Dale Abbey (ruin)

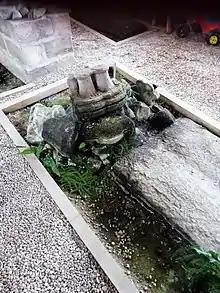
Base of central column of the chapter house.

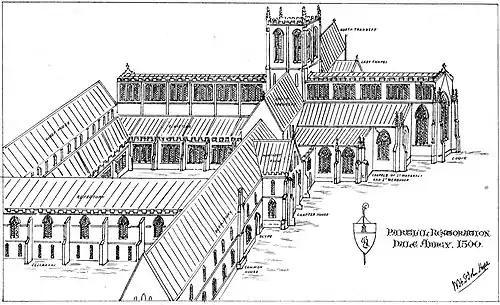
Sketch by William St John Hope showing a reconstruction of Dale Abbey as it might have been in 1500, based on the excavations of 1878.

Discipline in the abbey largely depended on the relationship between the abbot and his canons, who were pledged to obey him. An essential part of maintaining outward and inner discipline was the practice of confession: canons were expected to confess at least thee time a year to their superior, at least in the later decades. During the outbreaks of plague in the mid-14th century, given the high mortality rate among clergy, both clergy and laity took the precaution of gaining papal permission to confess to someone of their own choosing: William Rempstone of Dale is recorded as doing so in November 1354, following his abbot, William of Horsley in 1351.